Manchester, New Hampshire

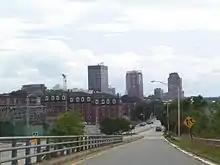
View of downtown from the north

Manchester is in south-central New Hampshire, south of Concord, the state capital, and the same distance north of Nashua, the second-largest city in the state. Manchester is north-northwest of Boston, the largest city in New England.